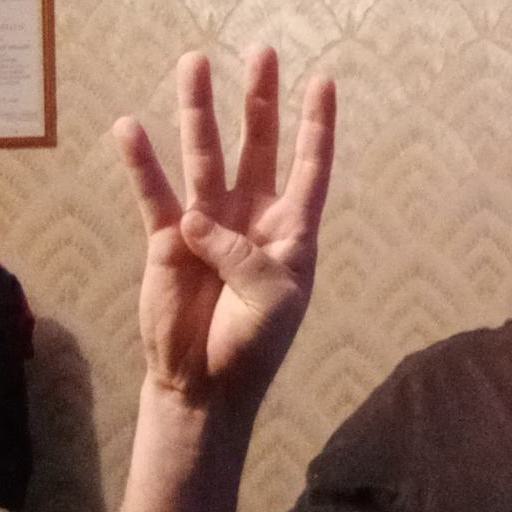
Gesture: four